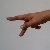
The image shows a hand gesture representing the letter 'P' in Indian Sign Language.